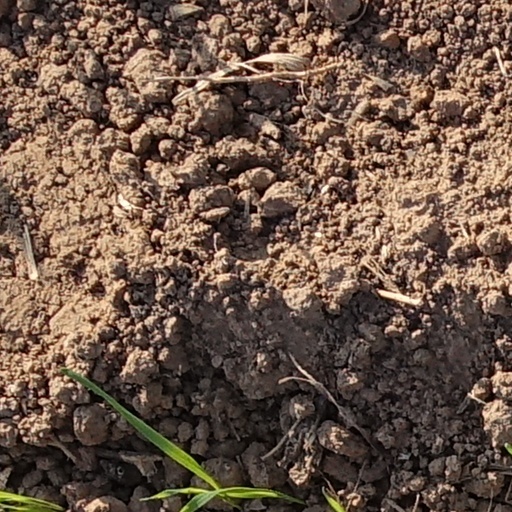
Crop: wheat